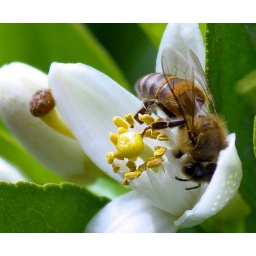
I found bees in the backyard on the orange tree flowering.